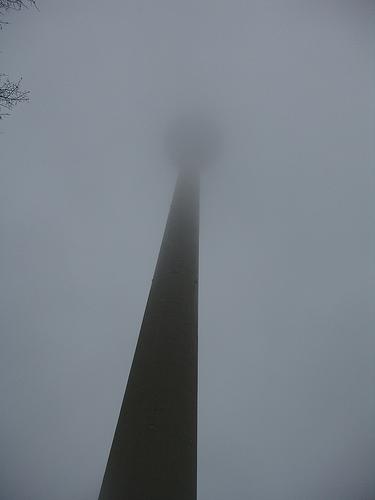
Weather: foggy or hazy